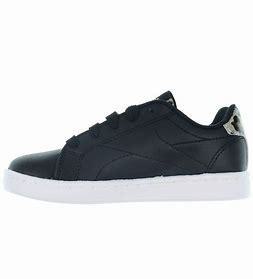
Brand: Reebok
Model: Royal Complete CLN 2